Leibniz University Hannover

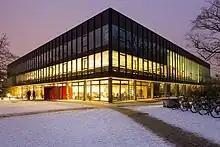
The German National Library of Science and Technology in

As per the QS World 2024, the university is placed 481st globally and holds the 30th position nationally. In the THE World 2024 rankings, the university is placed within the 351–400 range globally, and holds a national rank within the 34–36 range. According to the ARWU World 2022, the university's global position is within the 501–600 range, while nationally it ranks between 32nd and 36th.